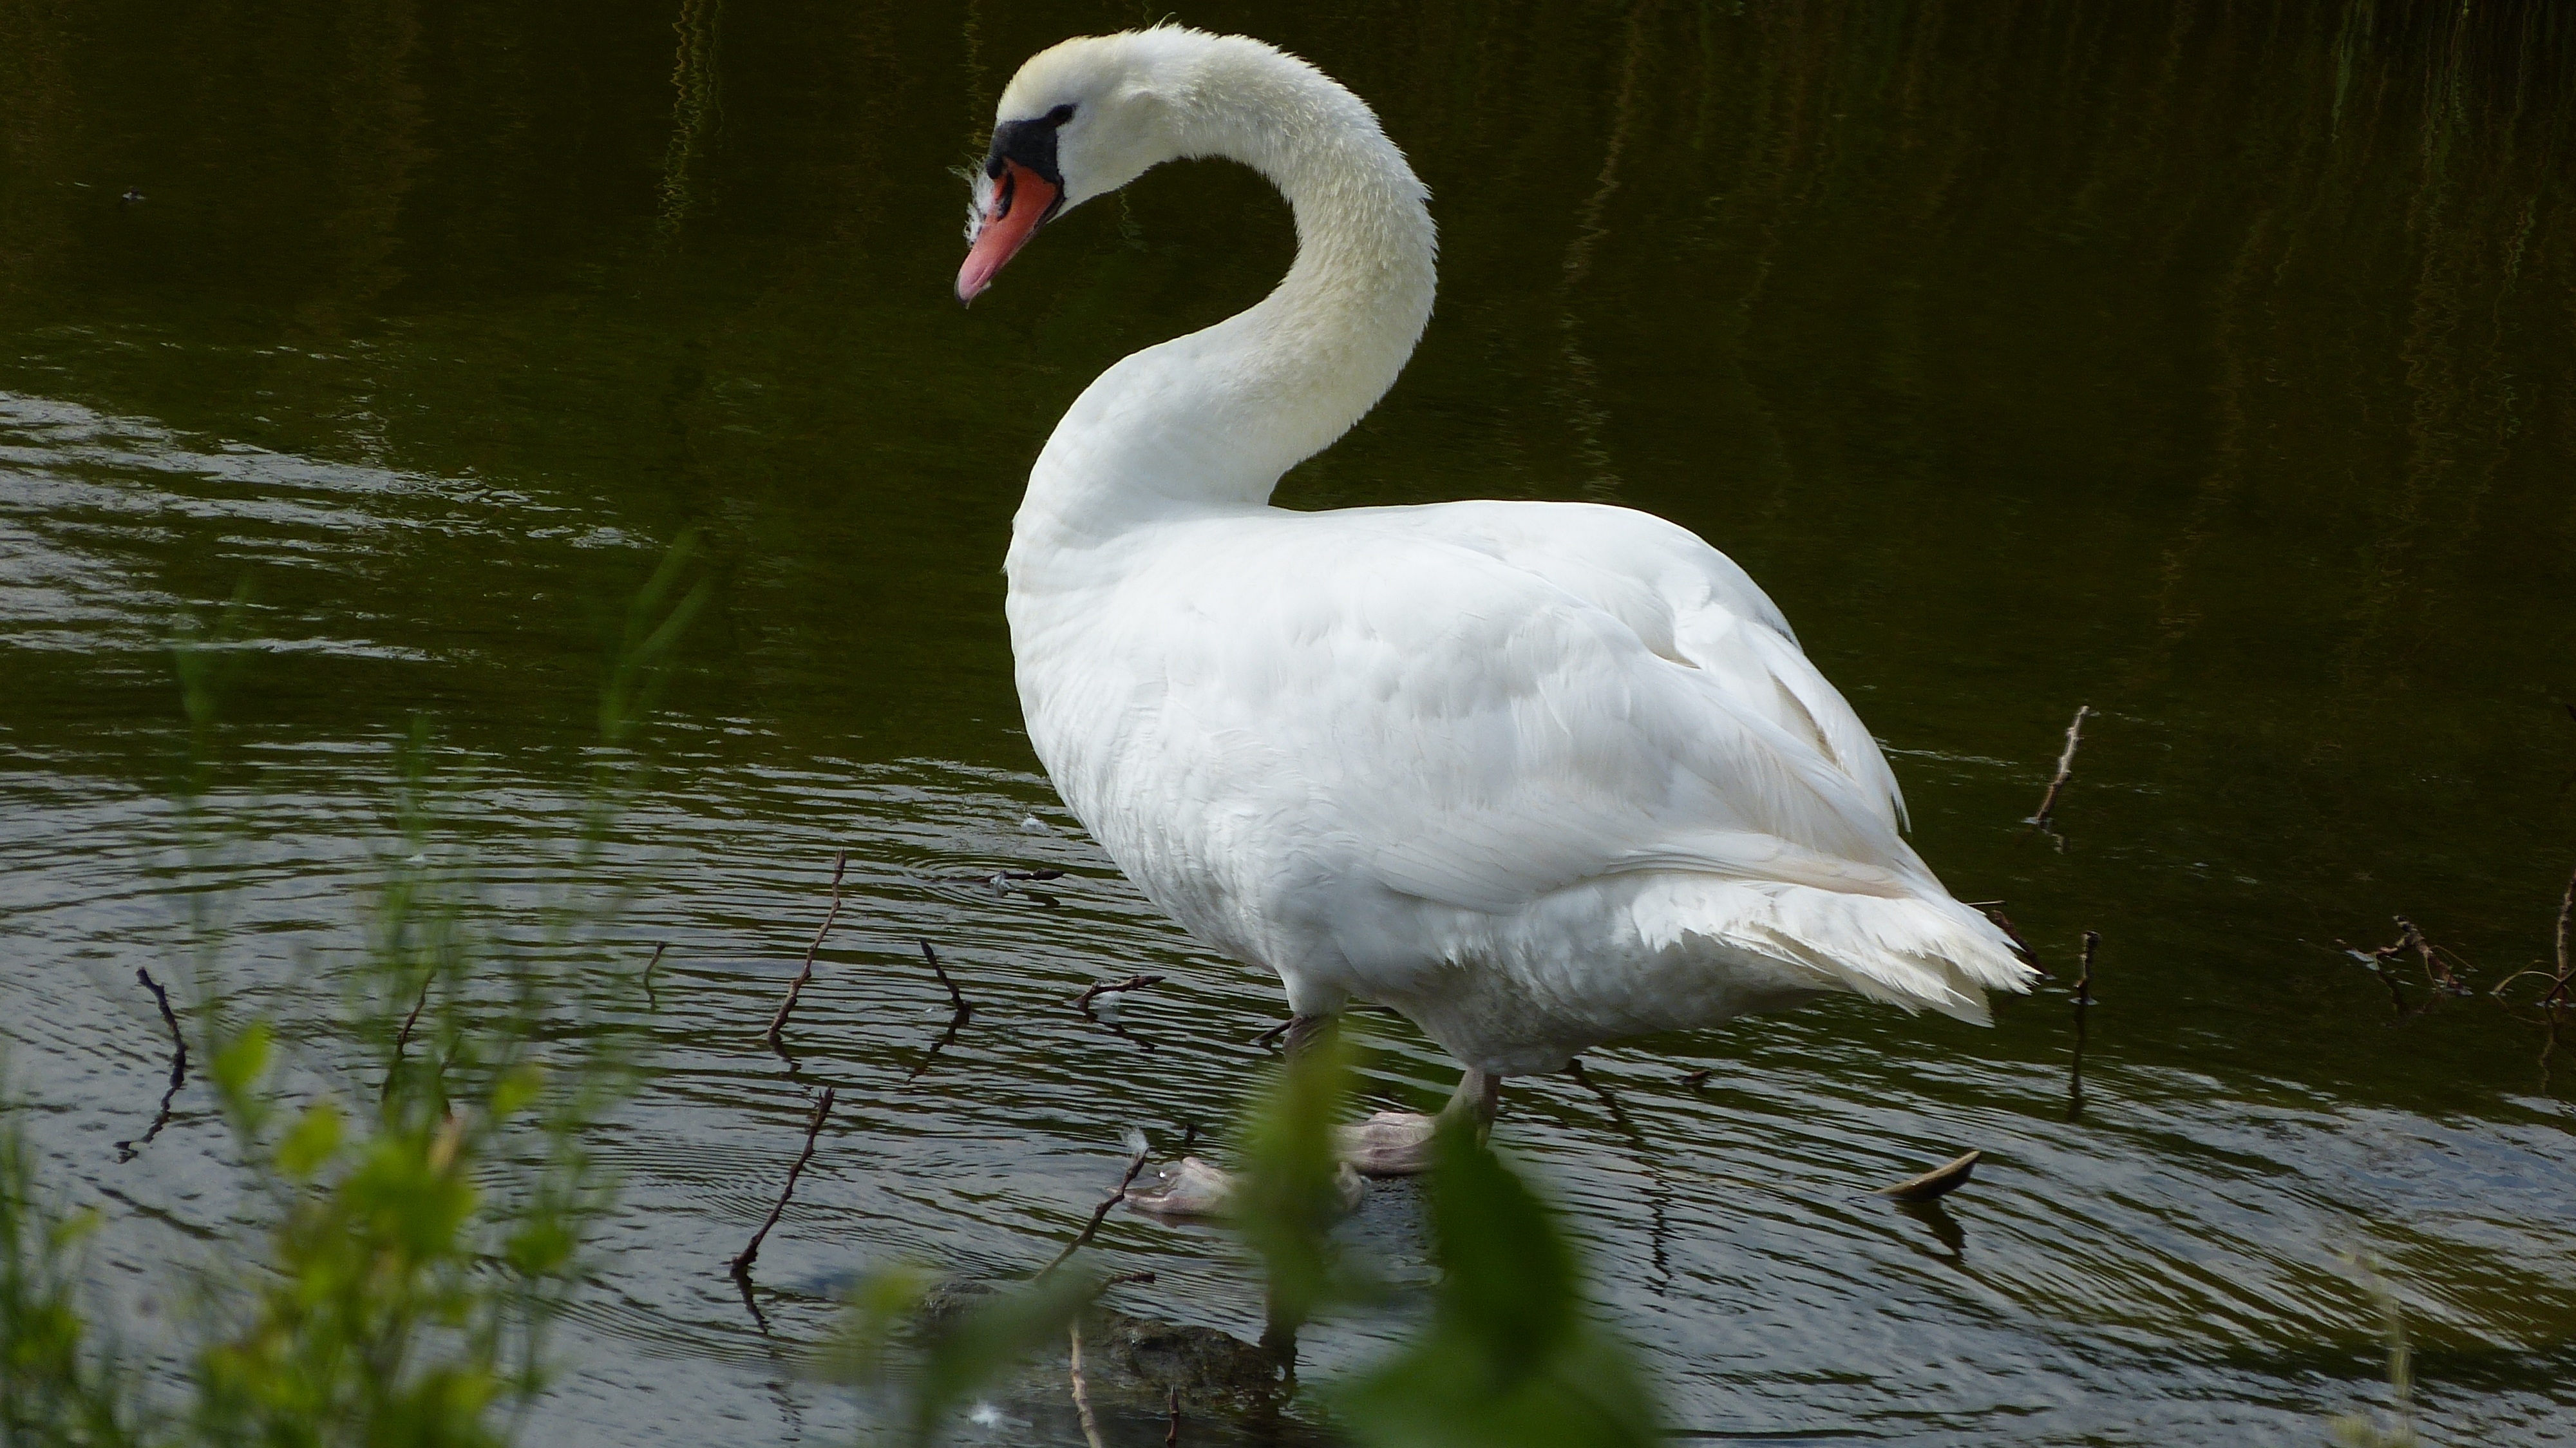
landscape, water, nature, bird, wing, white, pond, wildlife, reflection, beak, fauna, swan, vertebrate, waterfowl, water bird, gooseneck, ducks geese and swans